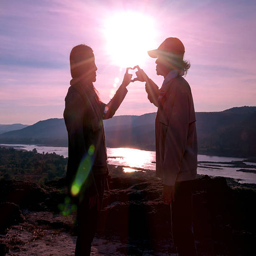
silhouette of the lover on the hilltop